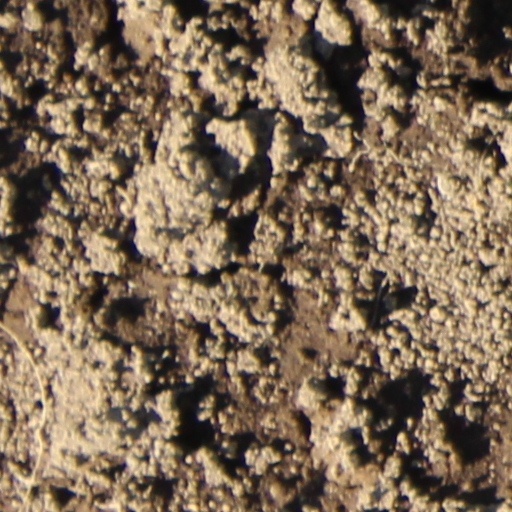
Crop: wheat